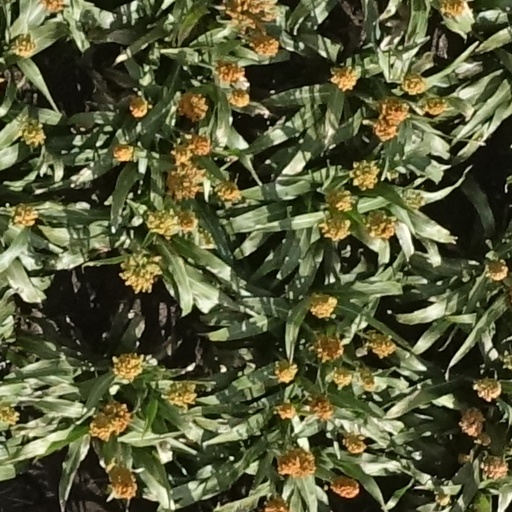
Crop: sorghum